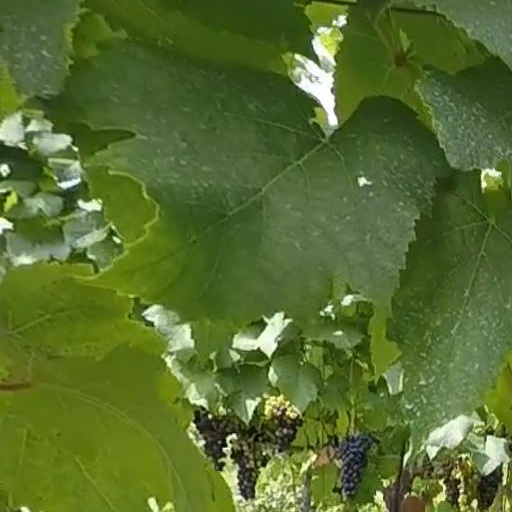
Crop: grape